Evinochori

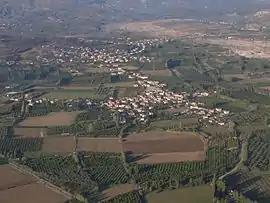

Evinochori is a village and a community in the southern part of Aetolia-Acarnania, Greece. Evinochori is in the municipality of Missolonghi, located 10 km east of Missolonghi town centre. It is situated on the right bank of the river Evinos, about 10 km north of its outflow into the Ionian Sea. The community includes the village Nea Kalydona. Near Evinochori are the ruins of ancient Calydon, one of the most famous ancient cities in Aetolia.